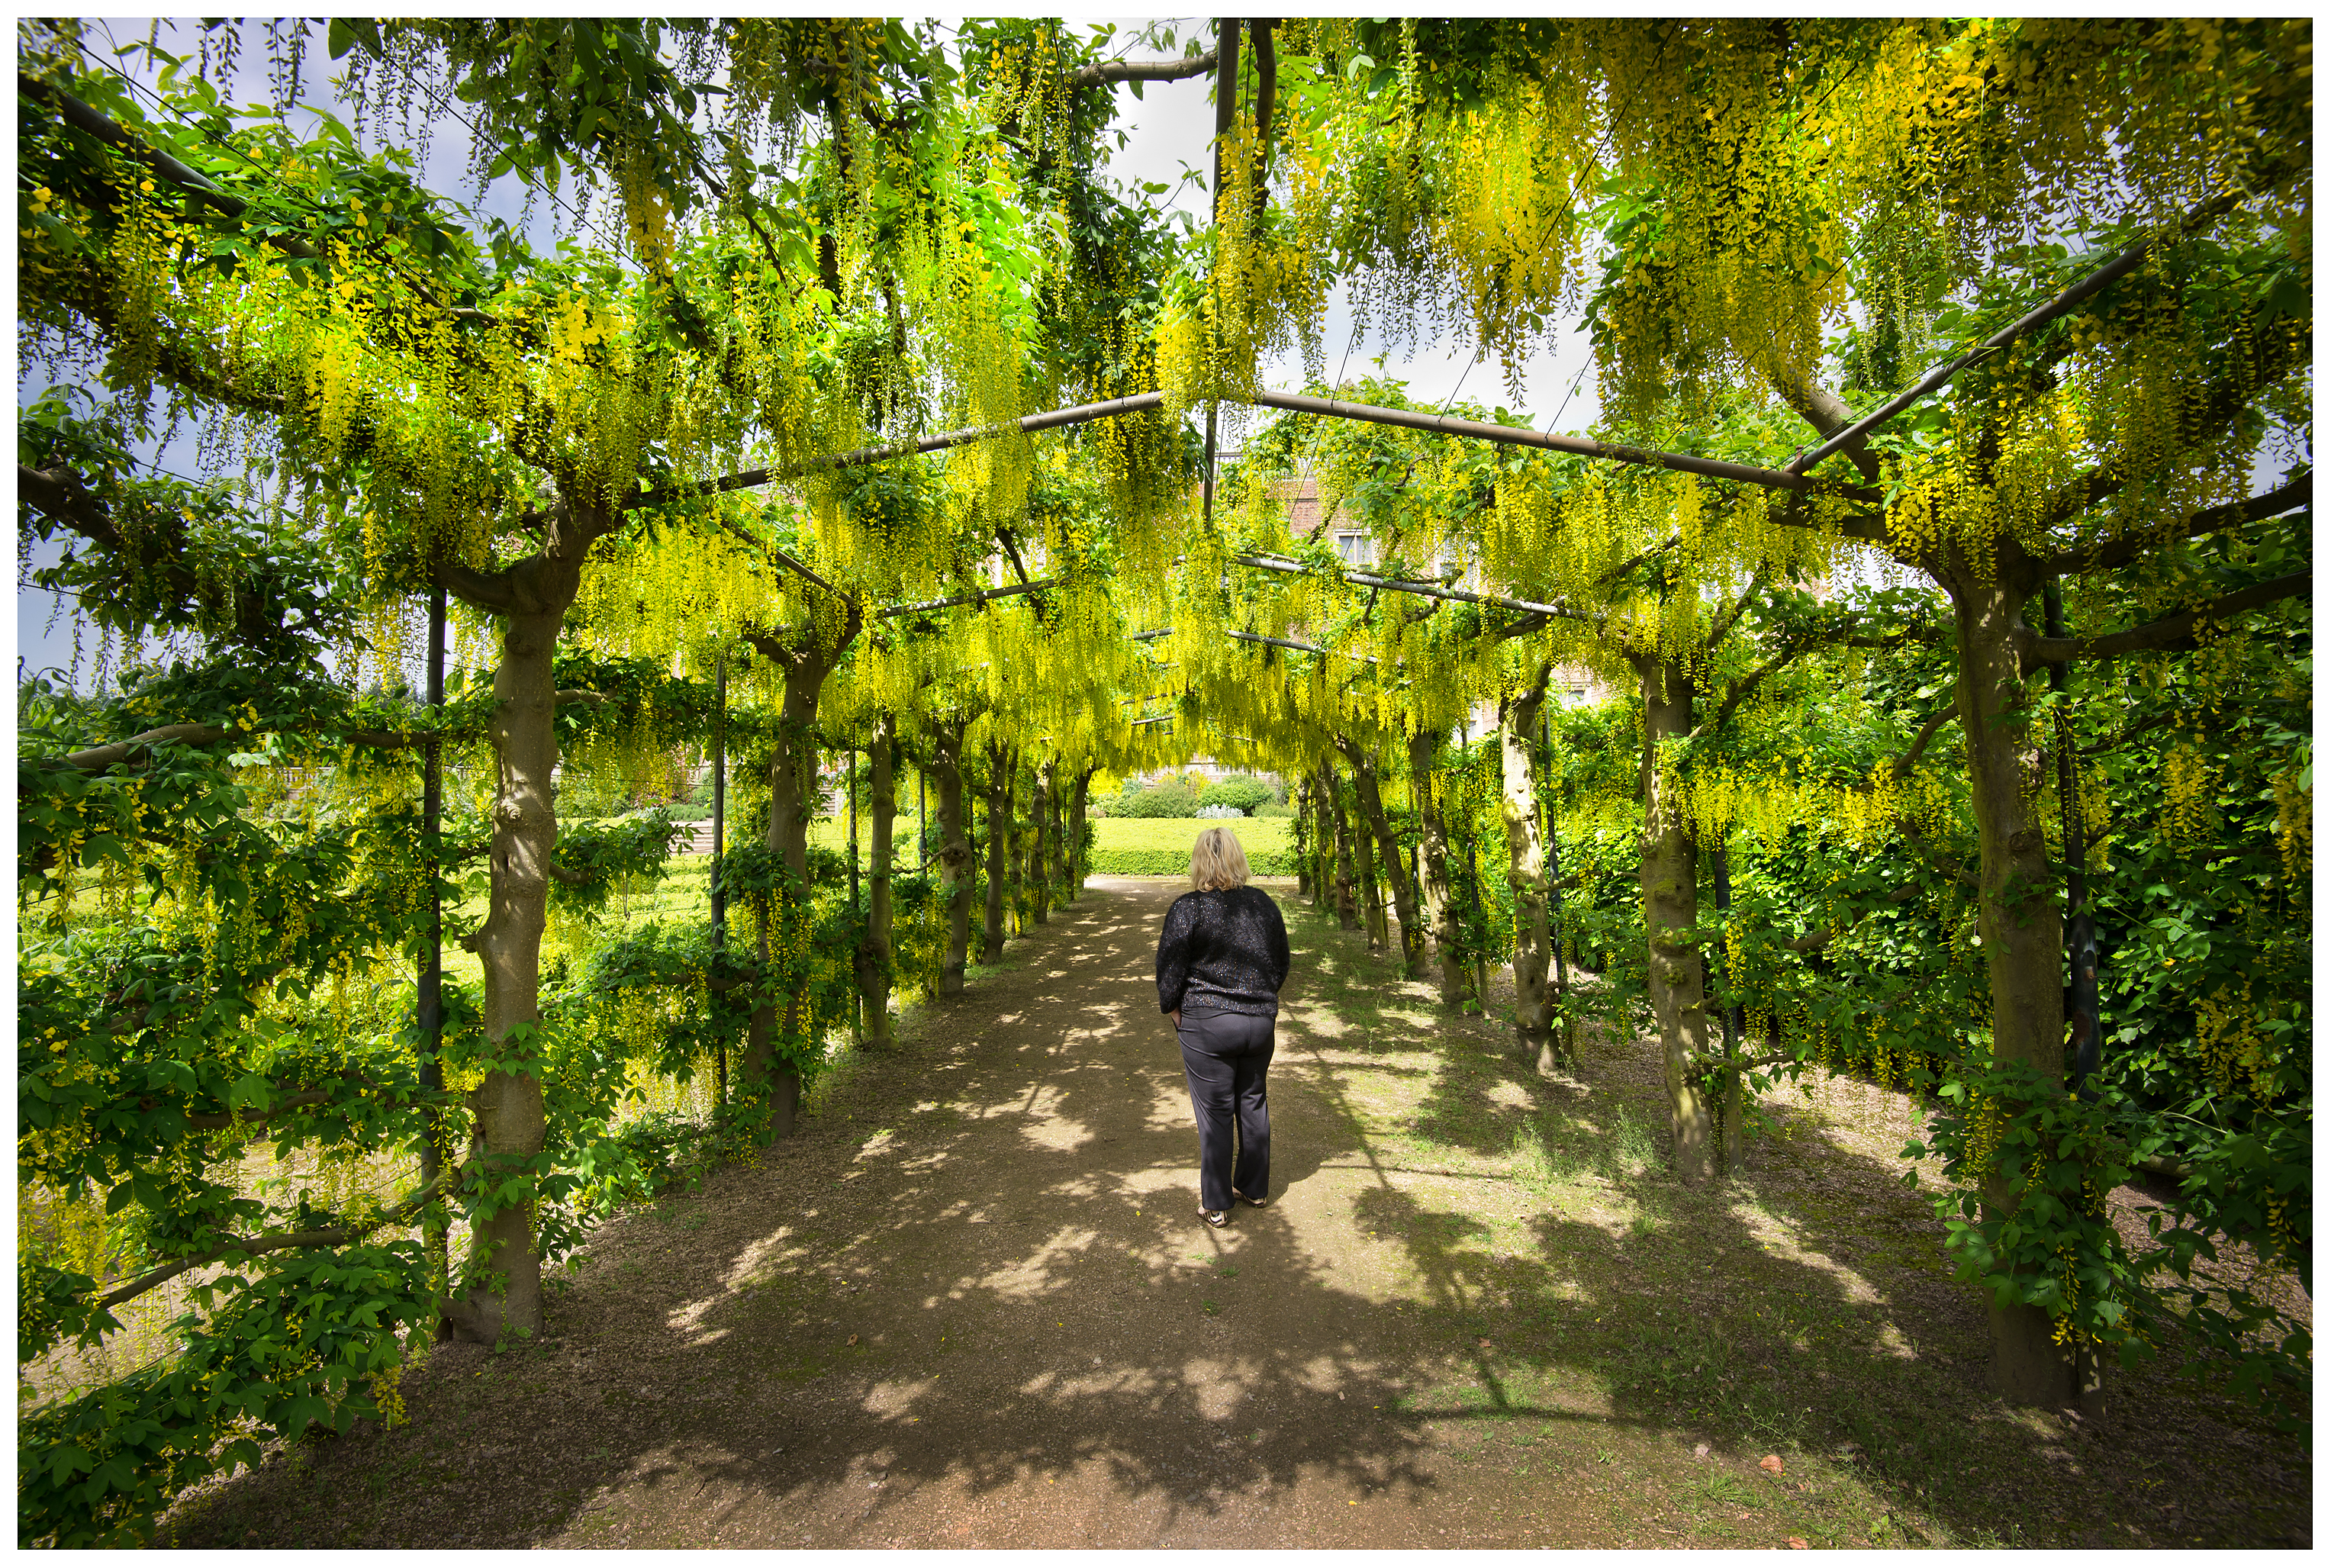
landscape, tree, forest, walking, light, plant, sunshine, sun, house, sunlight, leaf, city, home, country, tunnel, dark, recreation, female, walk, green, autumn, park, shadow, botany, nikon, yellow, agriculture, garden, leeds, yorkshire, plantation, stately, woodland, habitat, blooms, ecosystem, templenewsam, flowering plant, woody plant, land plant